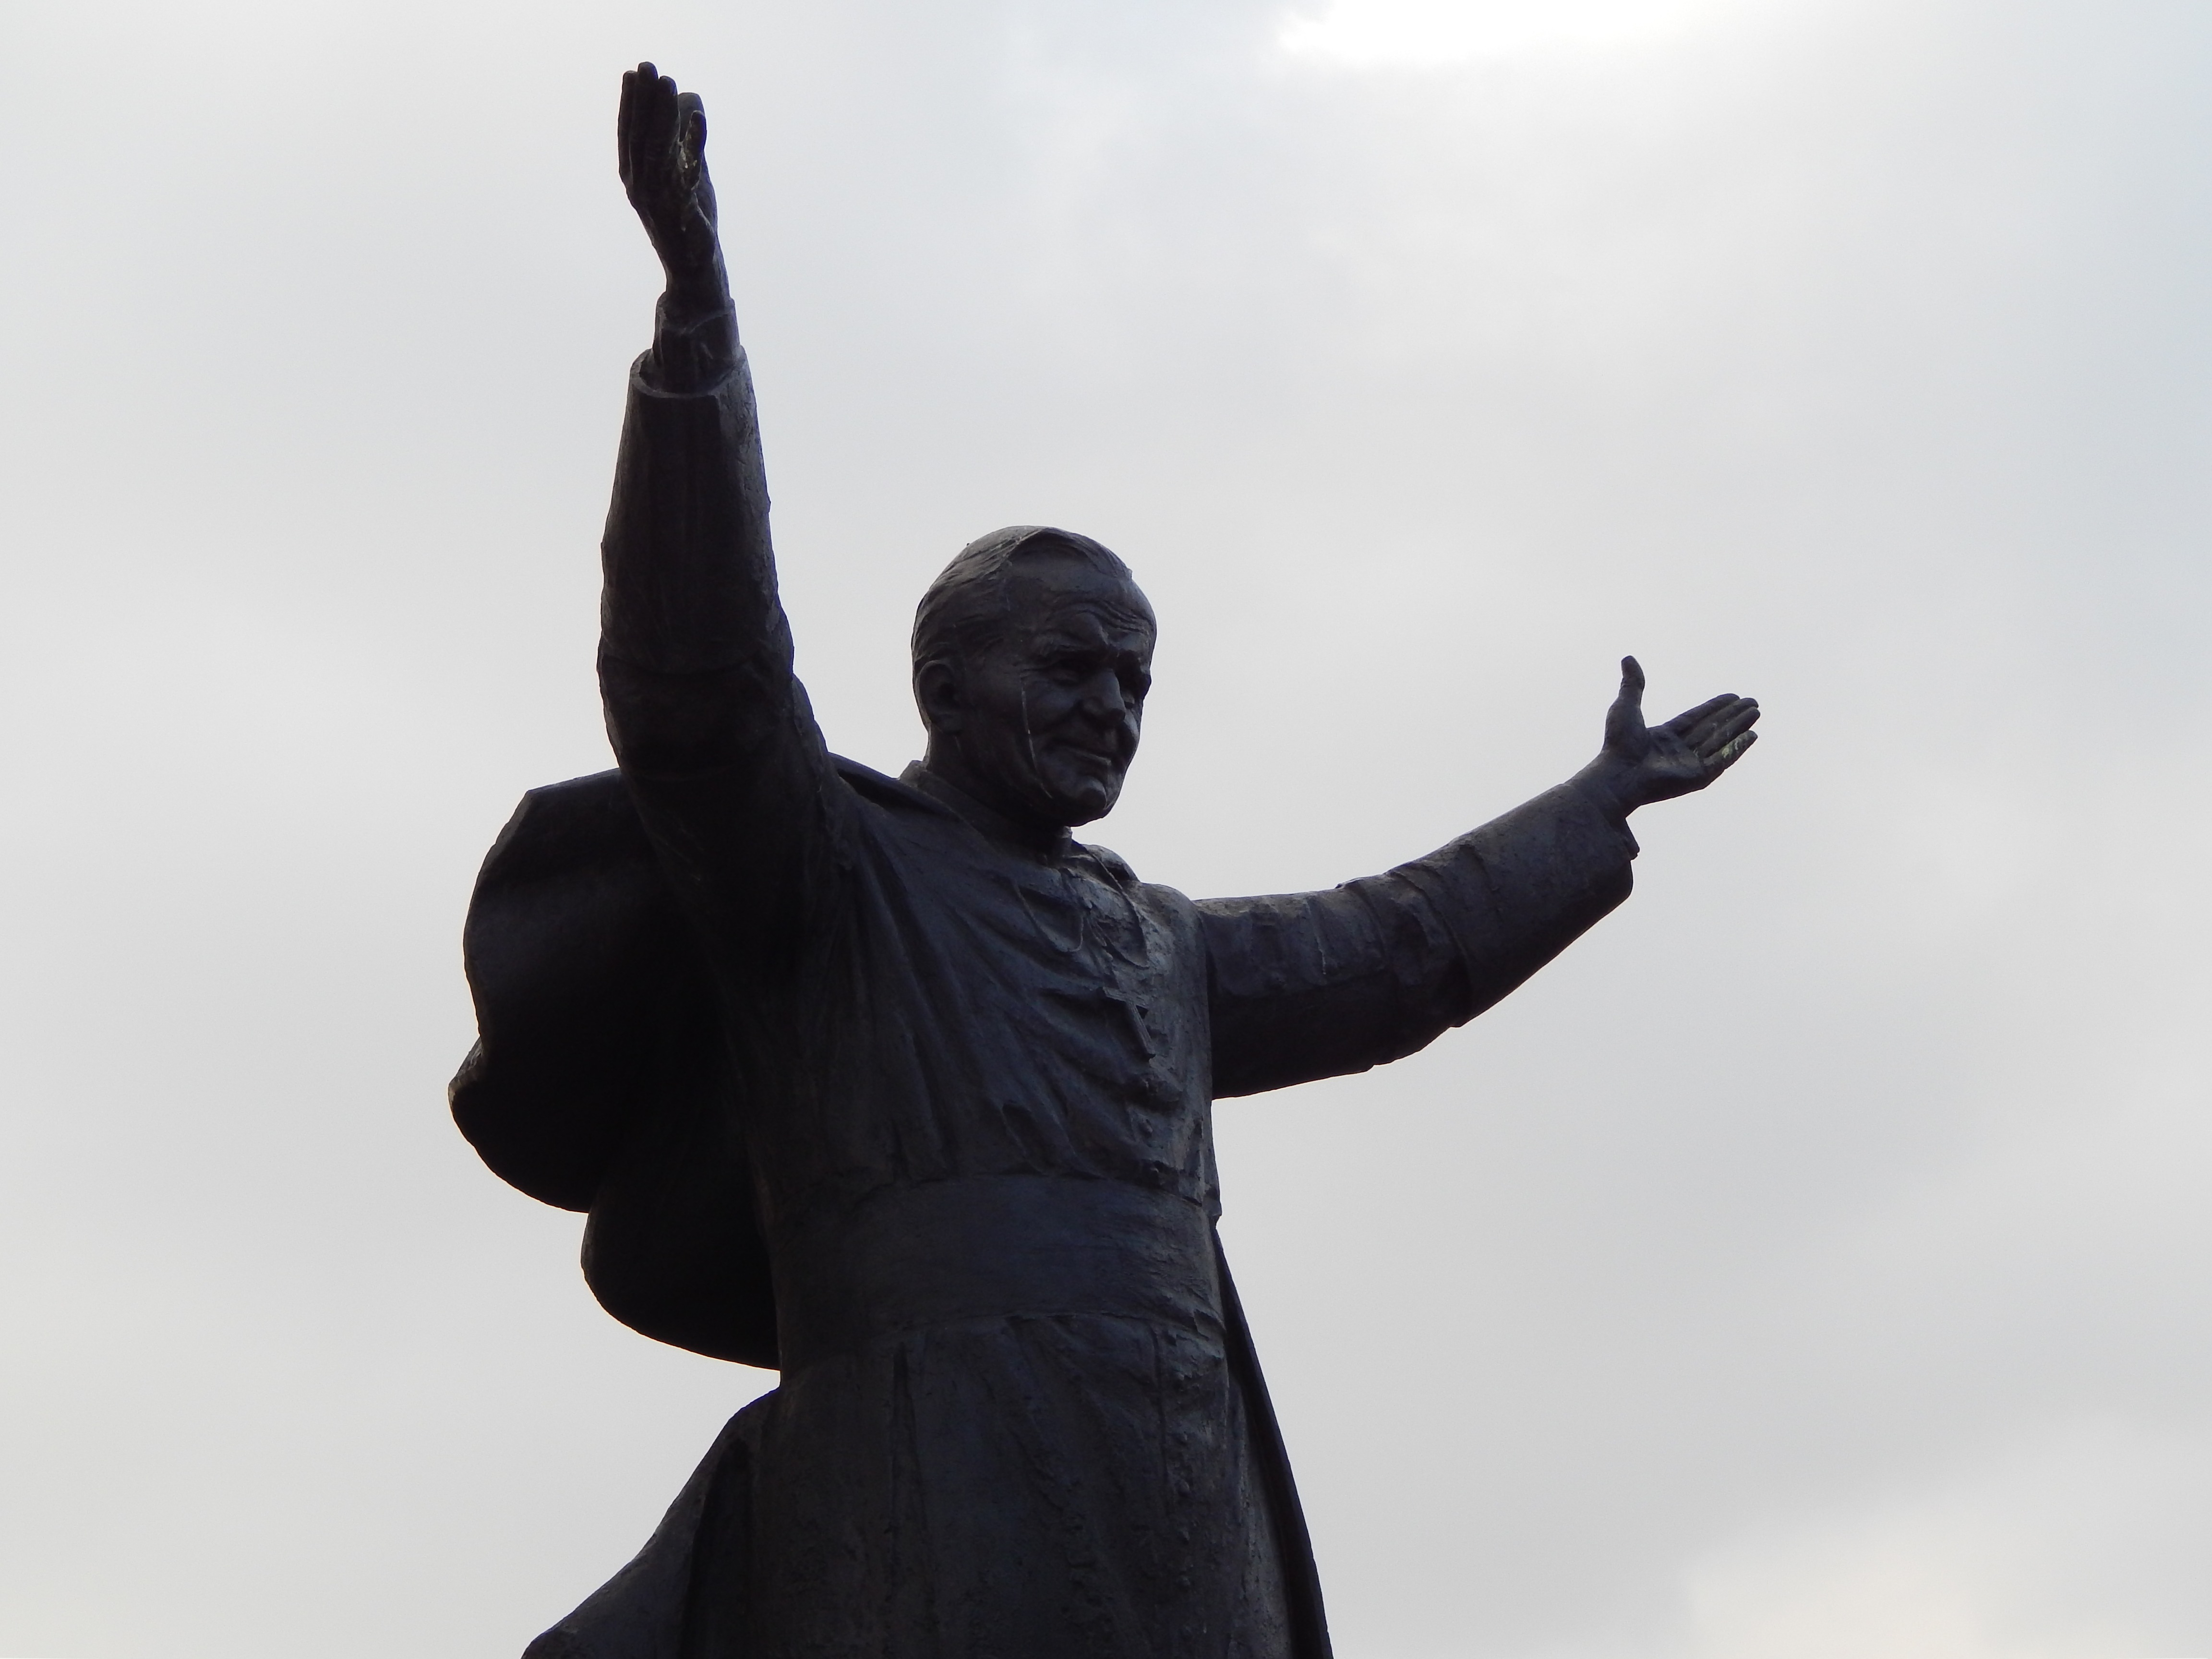
hand, silhouette, monument, statue, black, sculpture, temple, ii, pope, paul, jan, atmosphere of earth, human positions